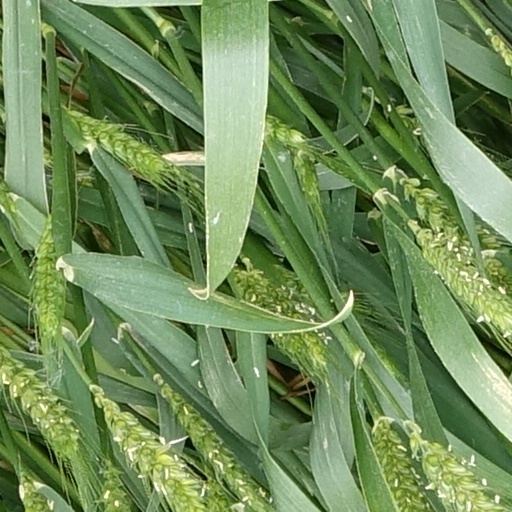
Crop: wheat